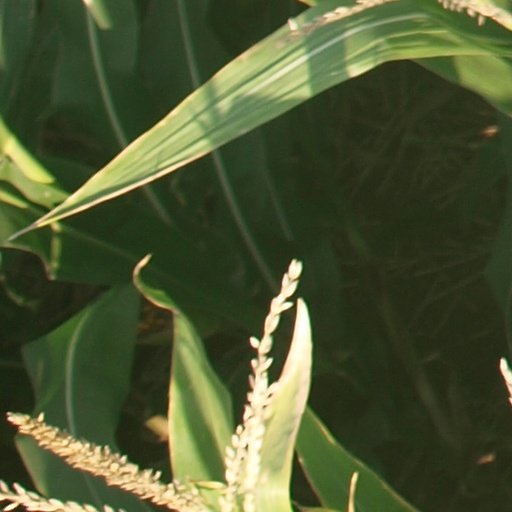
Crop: maize; corn